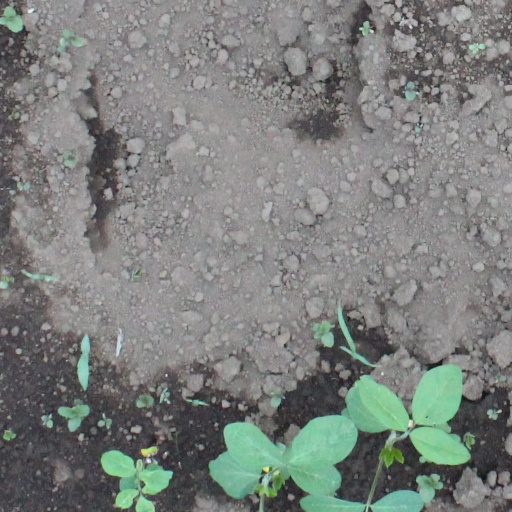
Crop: soybean